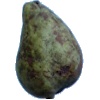
Label: Pear Stone 1